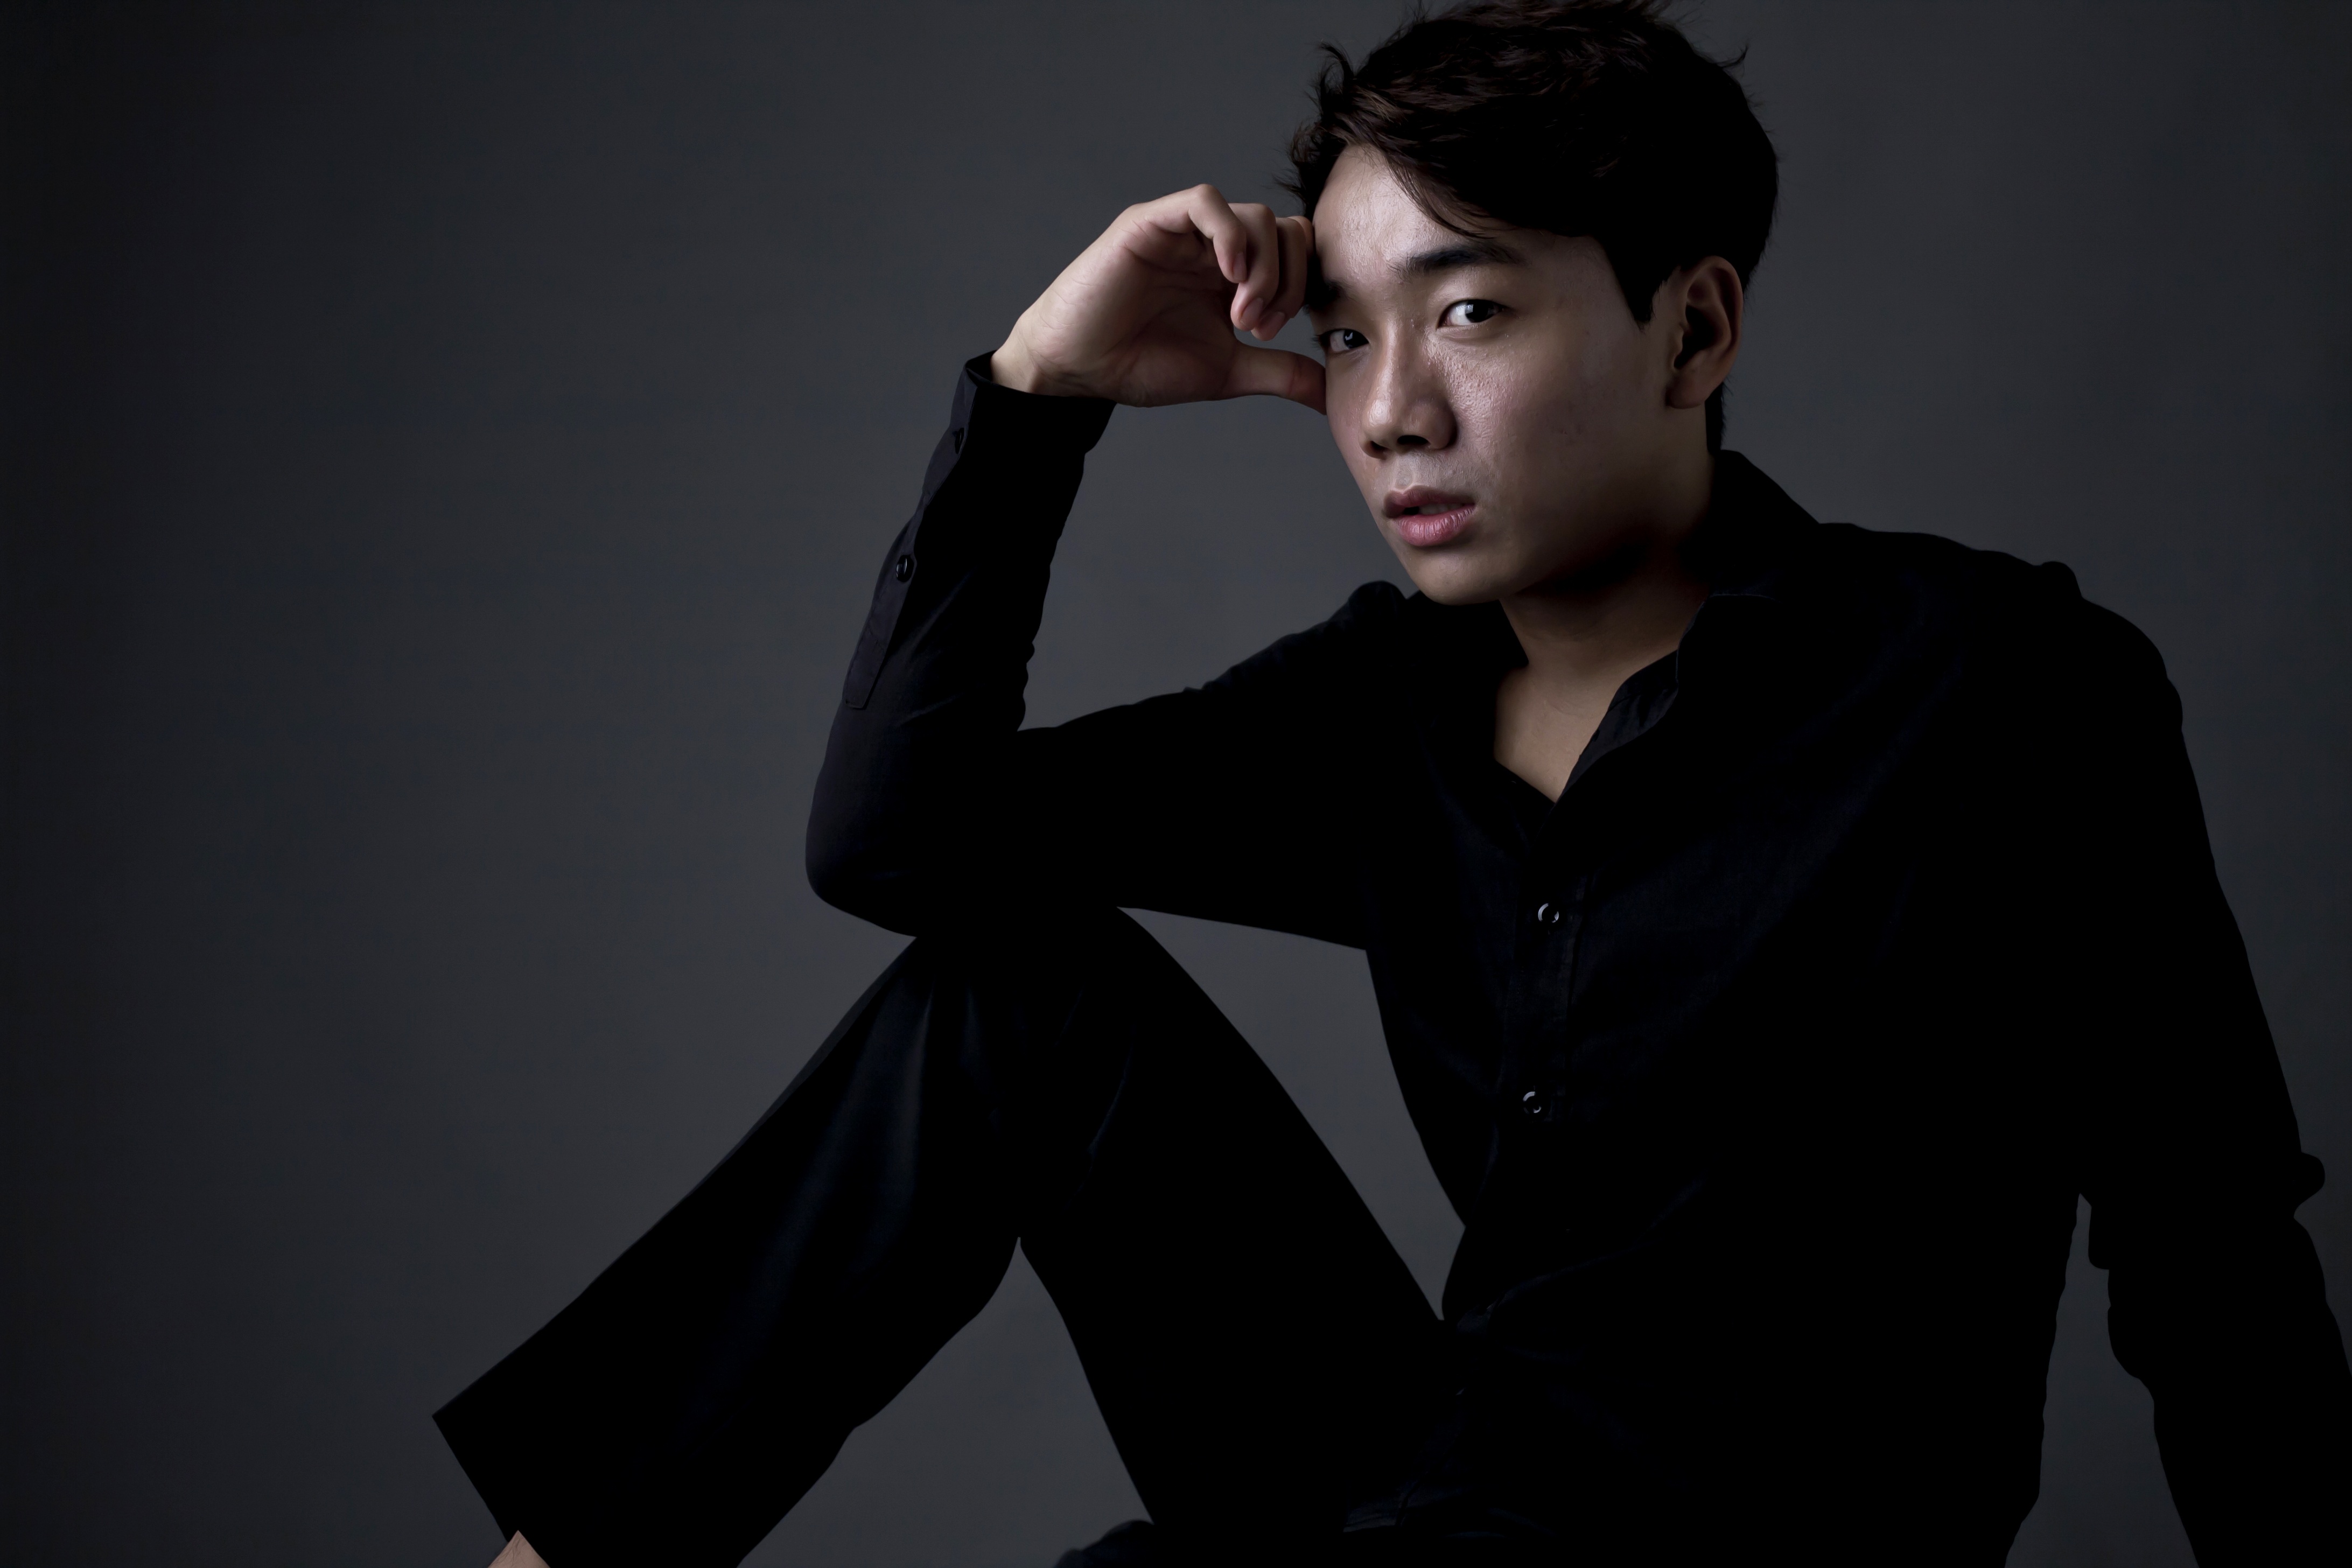
man, singer, model, darkness, fashion, black, gentleman, screenshot, photo shoot, formal wear, one of the